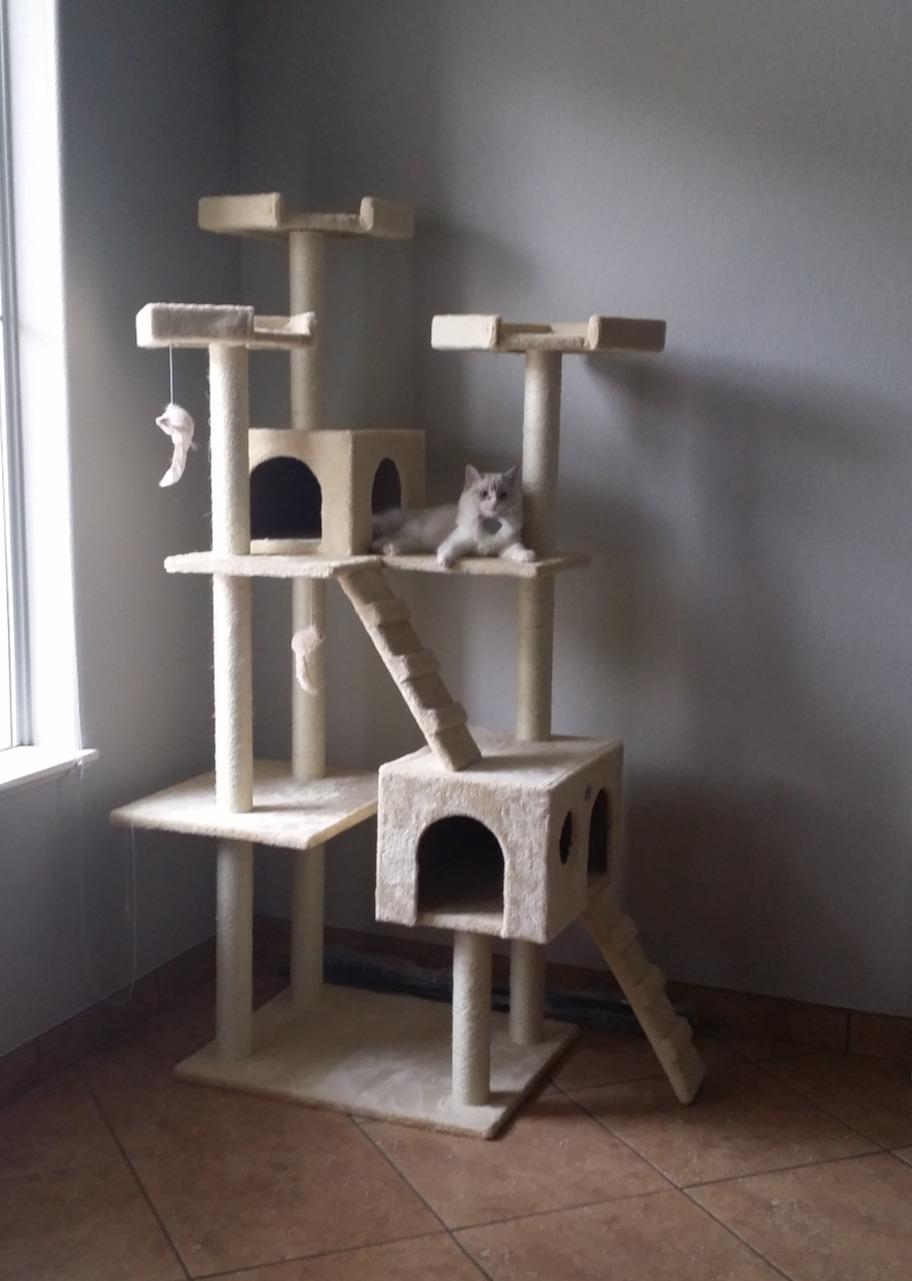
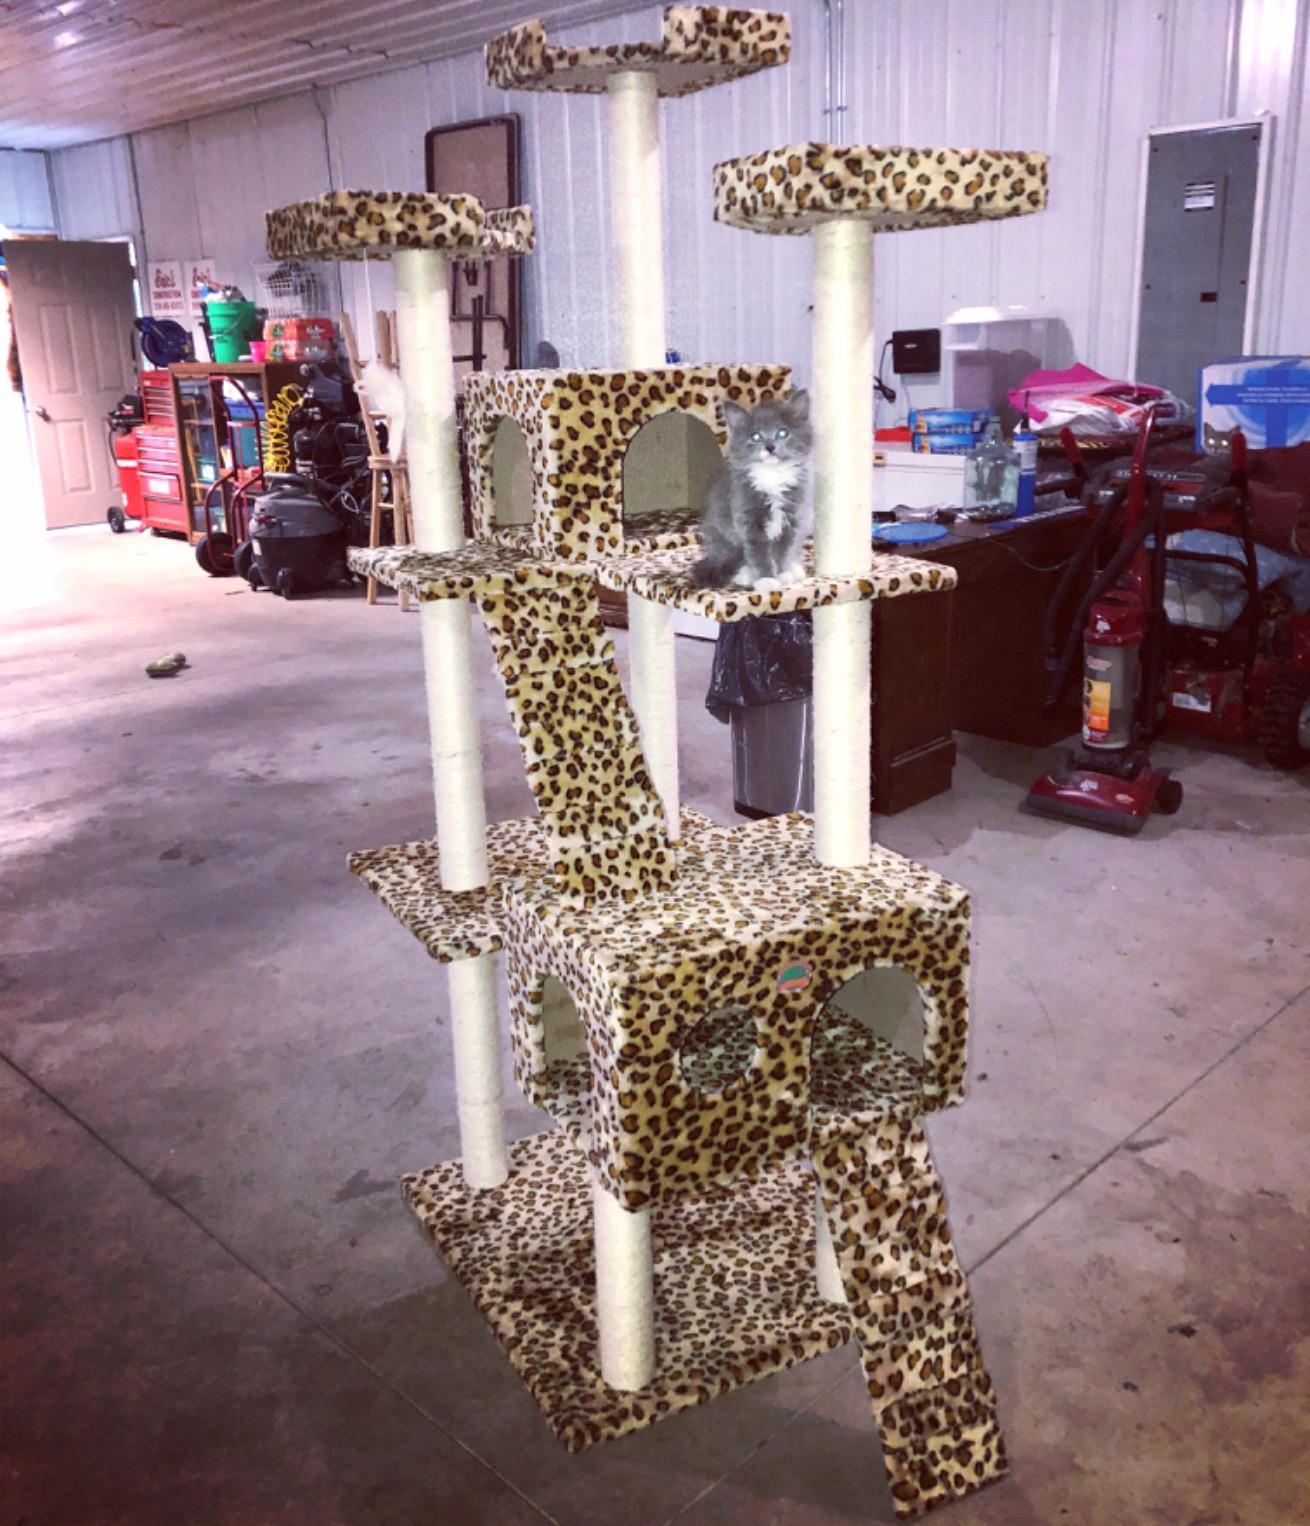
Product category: items_cat tree
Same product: no